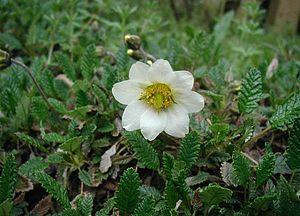
Le Dryas est le nom donné par les paléoclimatologues à une série de trois périodes froides de durées inégales, intervenues dans la dernière phase du Pléistocène, et datées approximativement de 16 500 à 11 700 ans avant le présent. Le Dryas correspond ainsi à un dernier refroidissement du climat, avant le rapide réchauffement qui a mis fin à la dernière période glaciaire et a ouvert la période de l'Holocène.